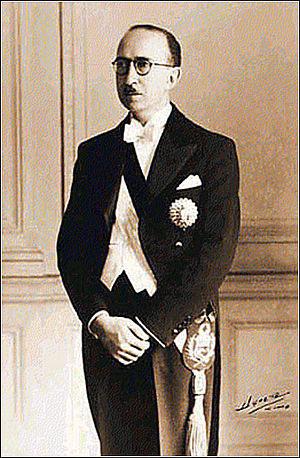
L'histoire d'Arequipa commence, c'est attesté par des découvertes archéologiques, entre les VIᵉ millénaire av. J.-C. et Vᵉ millénaire av. J.-C. lorsque des peuplades nomades se sédentarisent dans cette vallée fertile encadrée de volcans. Diverses communautés d'agriculteurs s'y établissent qui maîtrisent les techniques de l'agriculture en terrasses et de leur irrigation. Puis vers le XIIᵉ siècle la région tombe sous la domination du Sapa Inca jusqu'à la colonisation espagnole du XVIᵉ siècle.
José Luis Bustamante y Rivero est un homme d'État, avocat et écrivain péruvien. Il fut président de la République du Pérou de 1945 jusqu'au coup d'État de 1948. Il fut aussi le président de la Cour internationale de justice de 1967 à 1969.